NN Serpentis

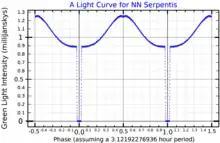
A green light light curve for NN Serpentis, adapted from Parsons "et al." (2010)

Chen (2009) used these "eclipse timing variations" to suggesting a putative orbital period spanning between 30 and 285 years and a minimum mass between 0.0043 and 0.18 Solar masses.